Aleš Brichta

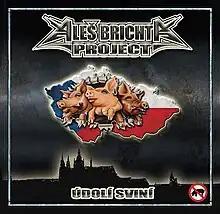
Aleš Brichta Project "Údolí sviní" album cover (2013)

On Brichta's 50th birthday in 2009, a number of Czech and Slovak musicians collaborated on a tribute album, titled "AB 50 – A Tribute to Aleš Brichta".